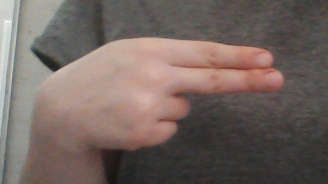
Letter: ain